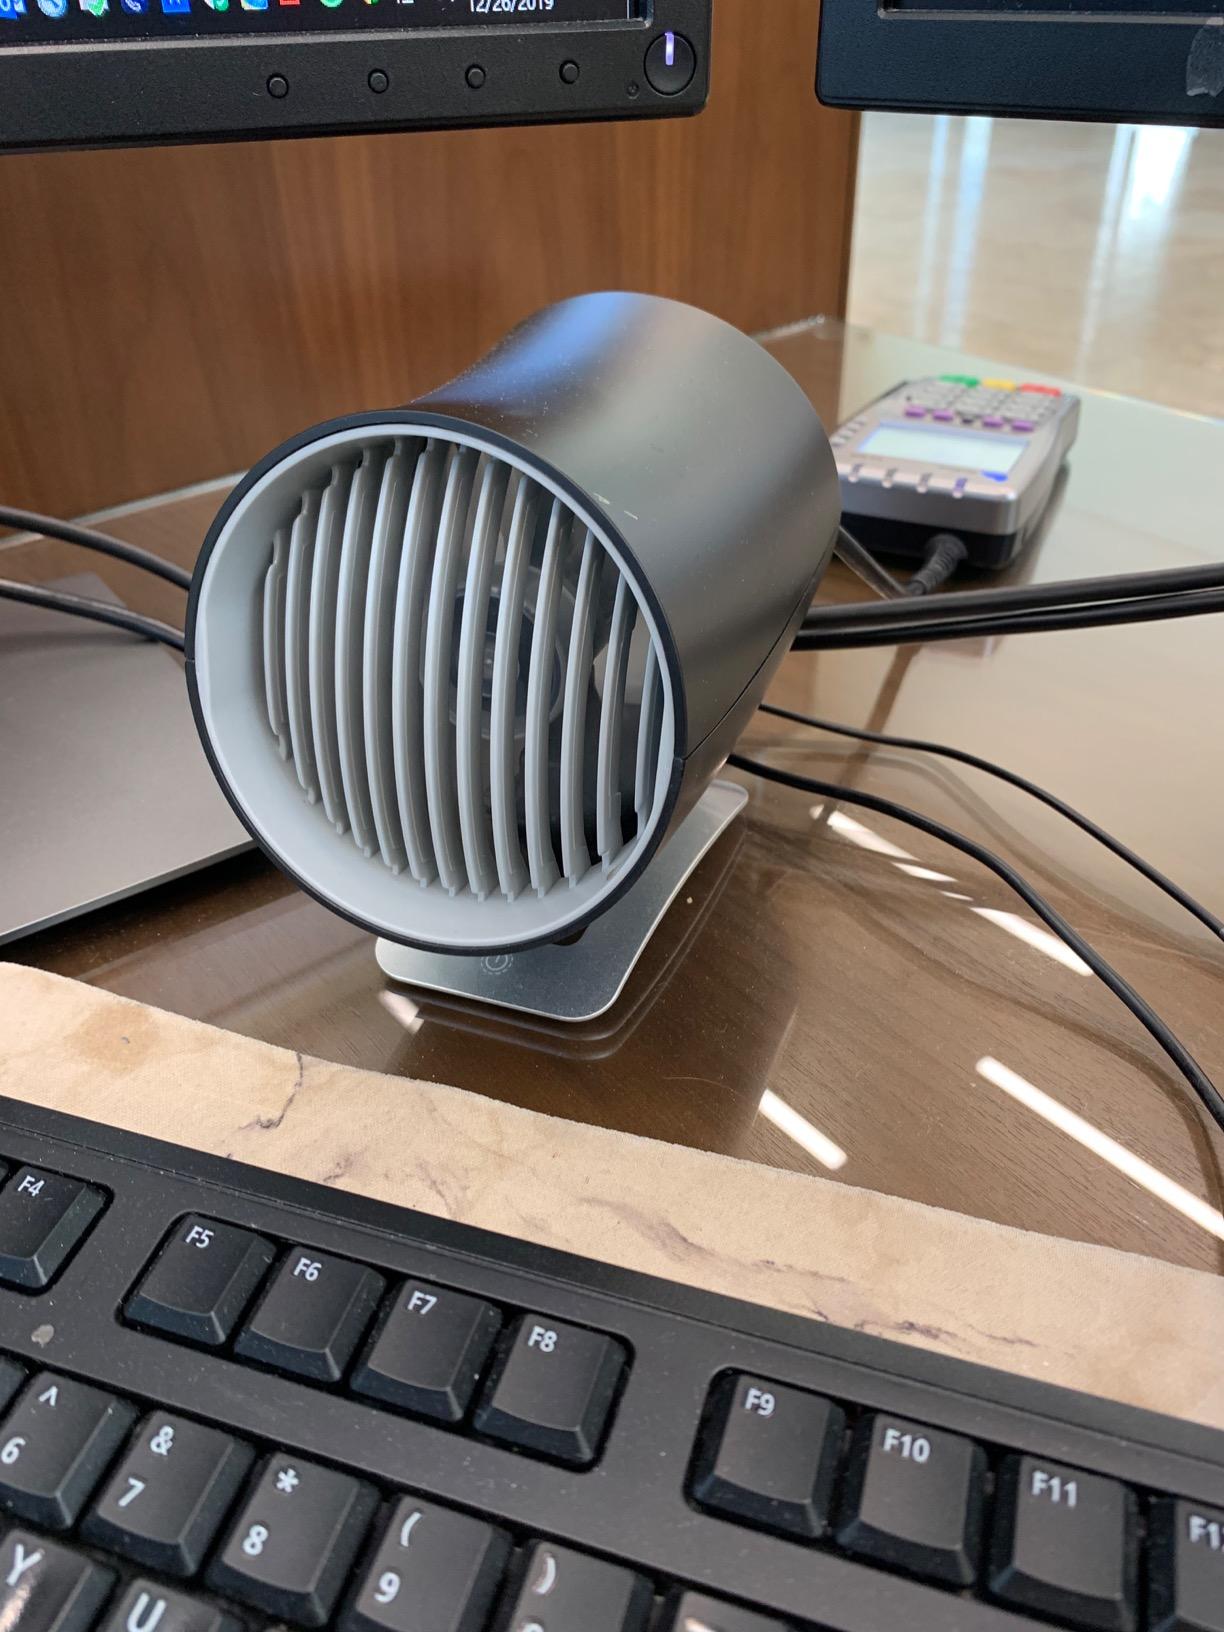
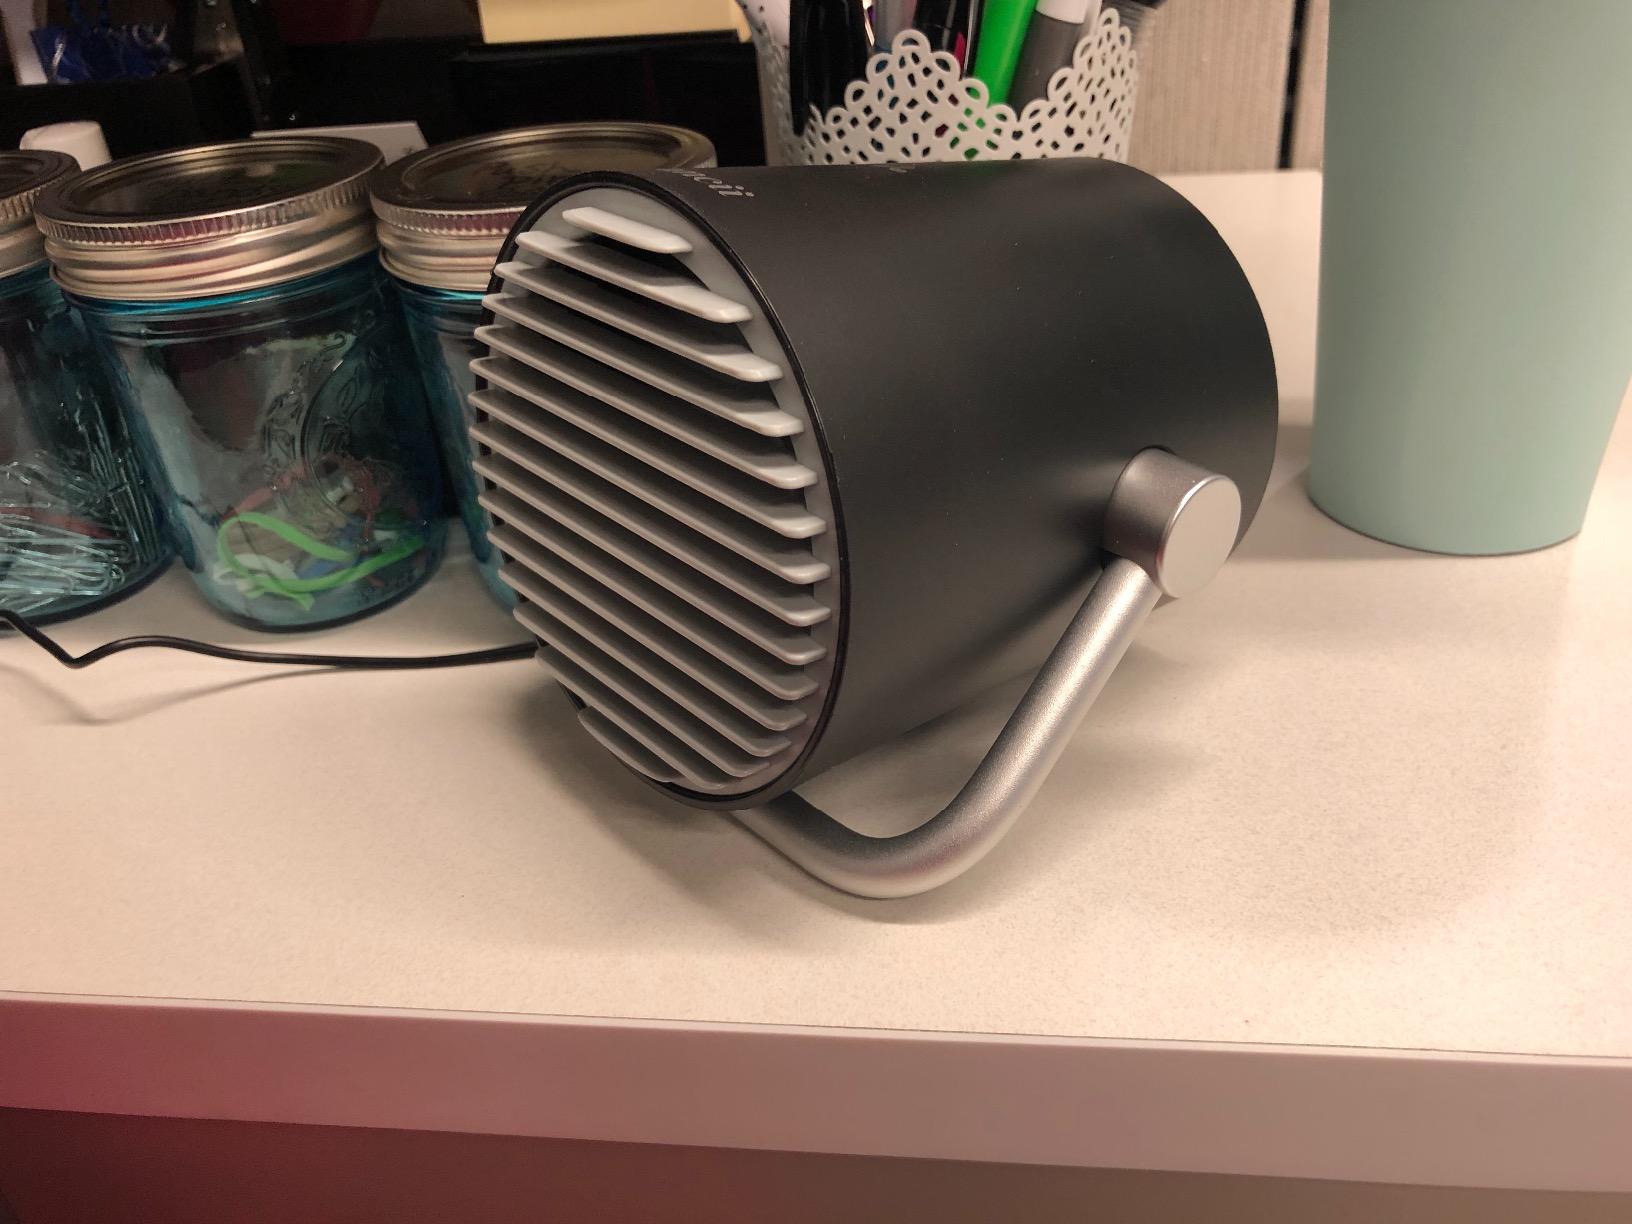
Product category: fan
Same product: no